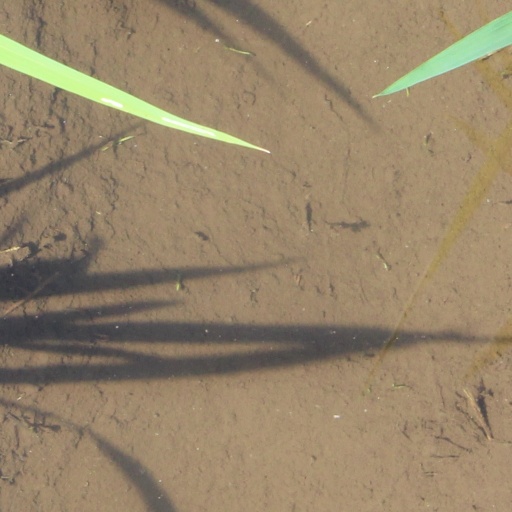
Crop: rice